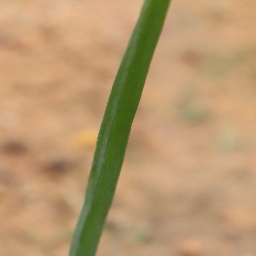
Label: healthy